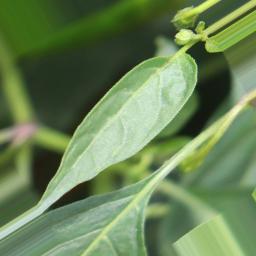
Label: mites_and_trips